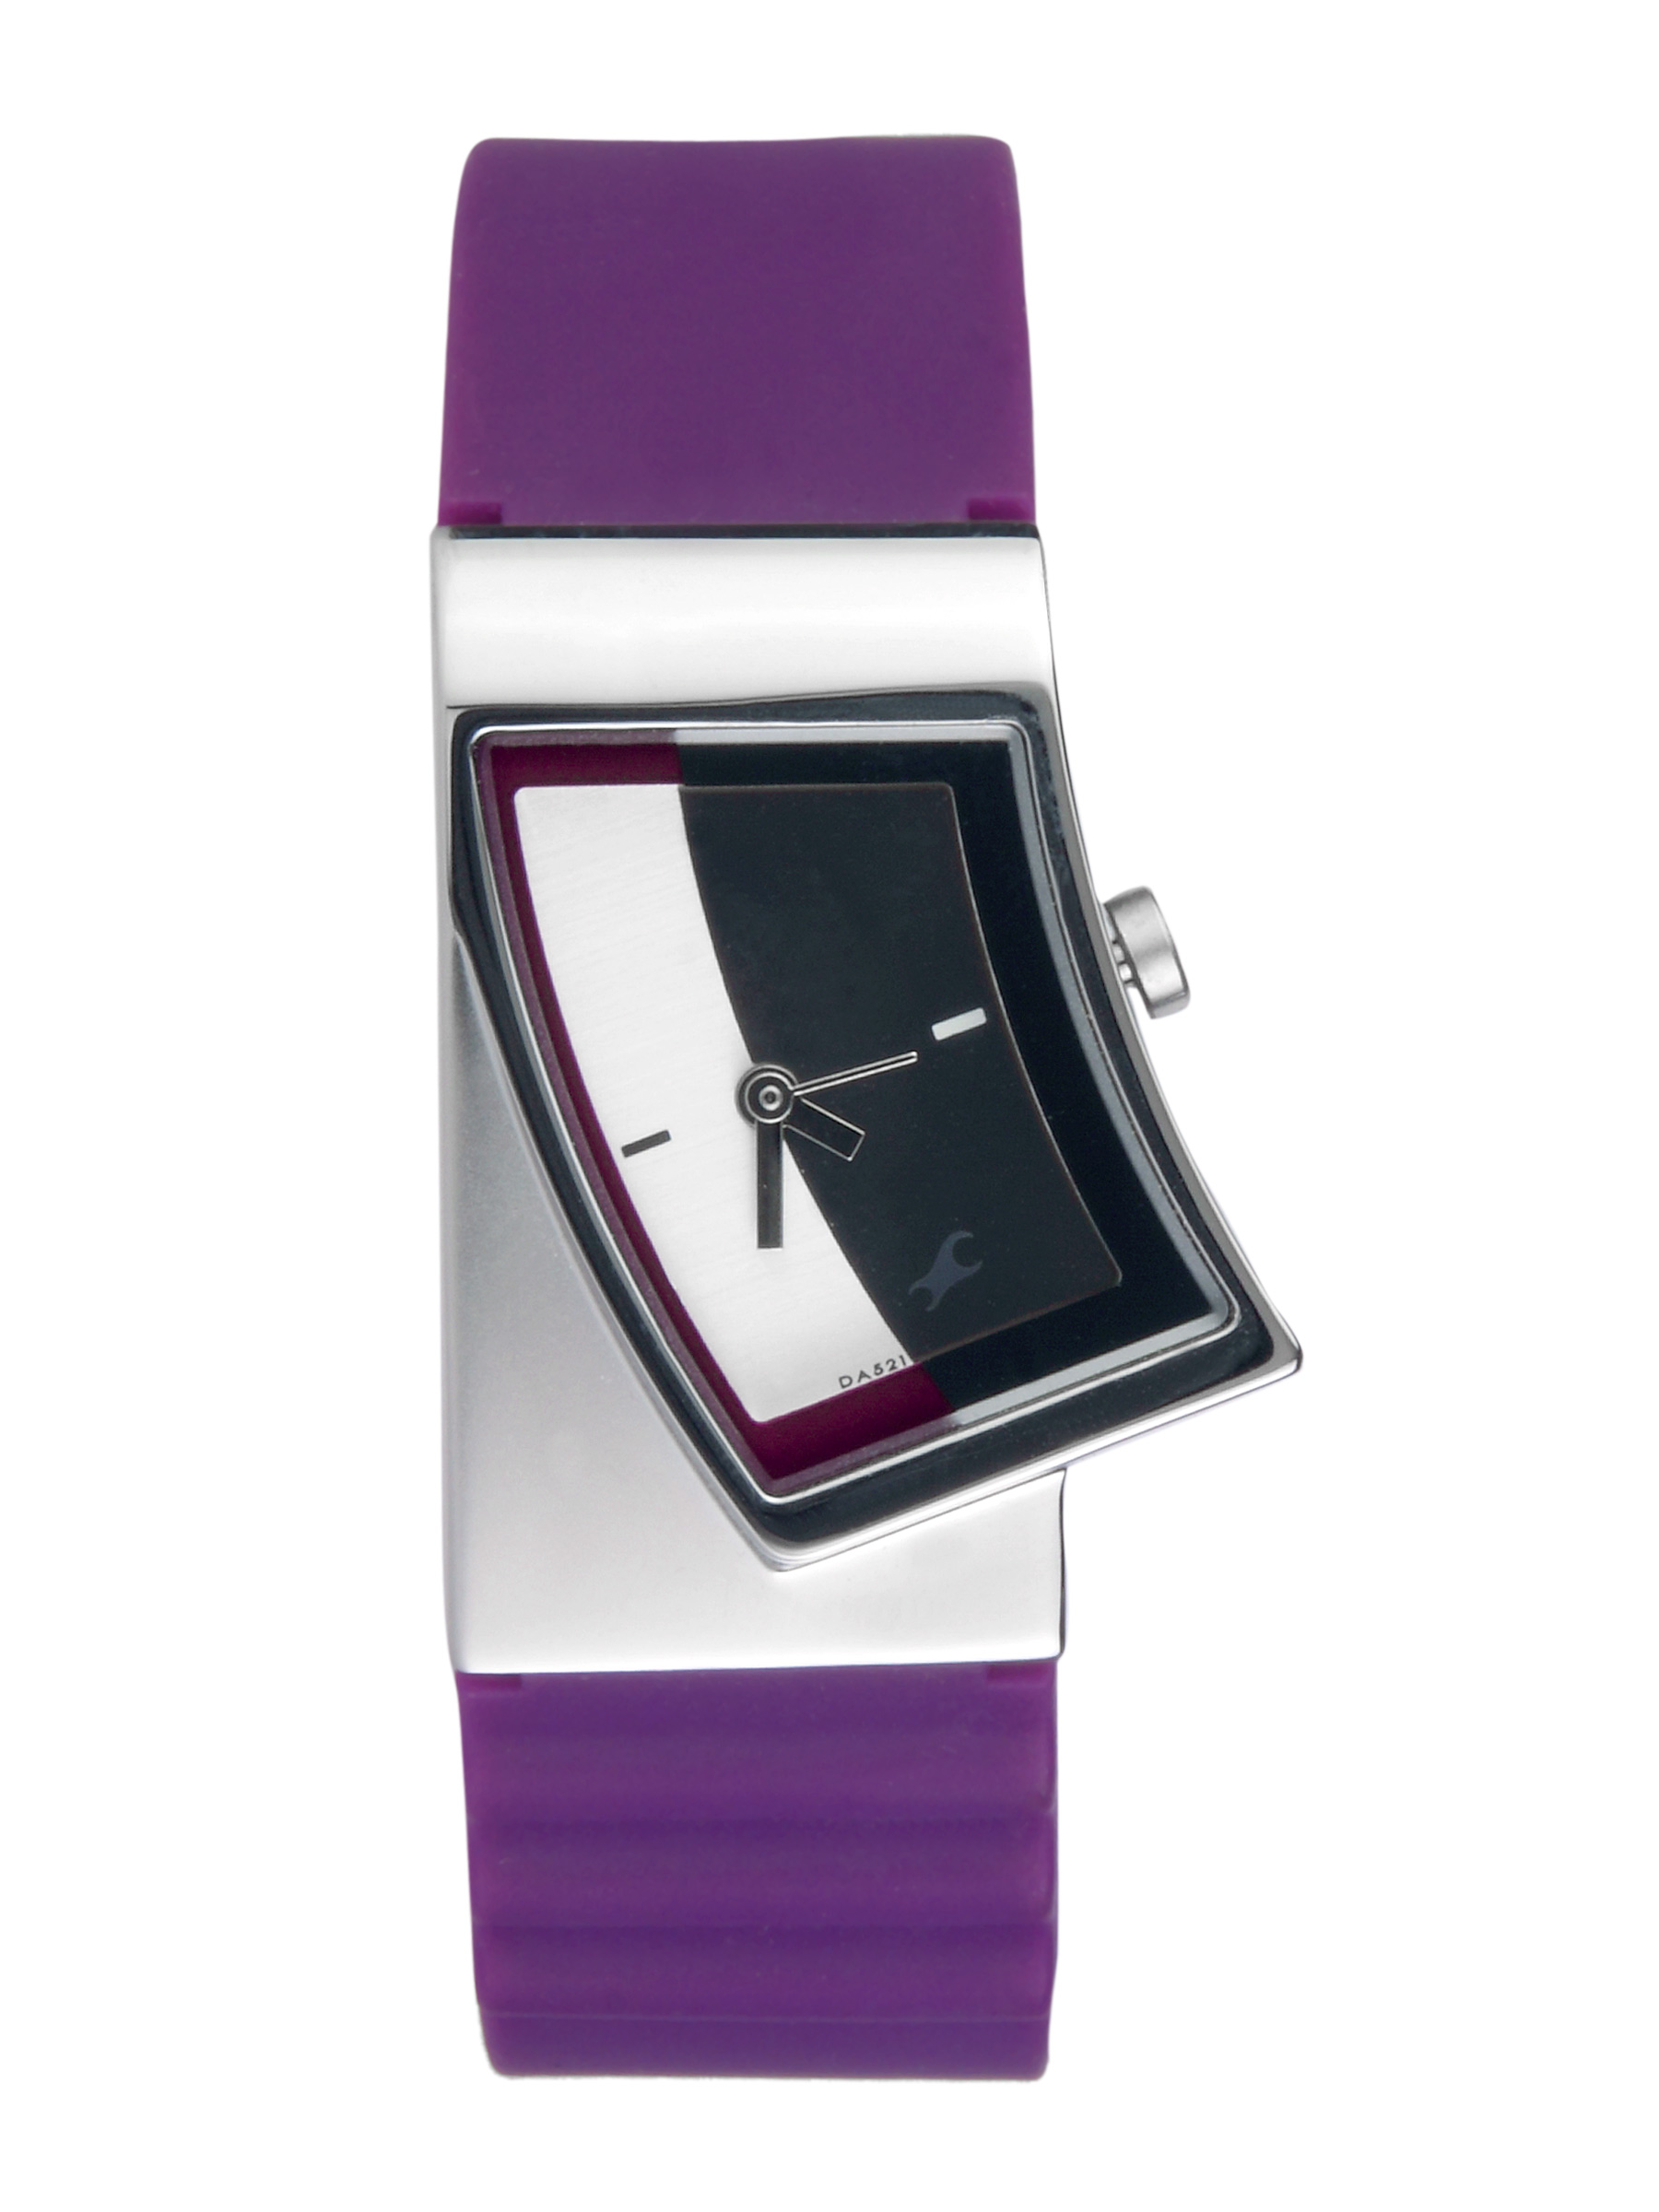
Fastrack Women Silver Casual Watch
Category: Accessories / Watches / Watches
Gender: Women
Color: Silver
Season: Winter 2016
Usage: Casual